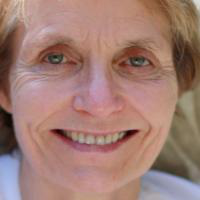
Age group: age 66-80